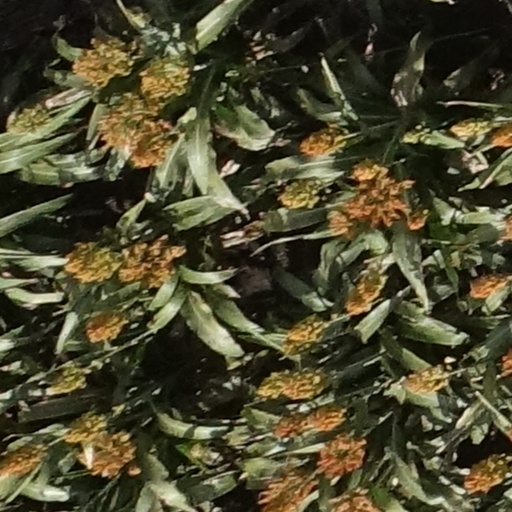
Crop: sorghum